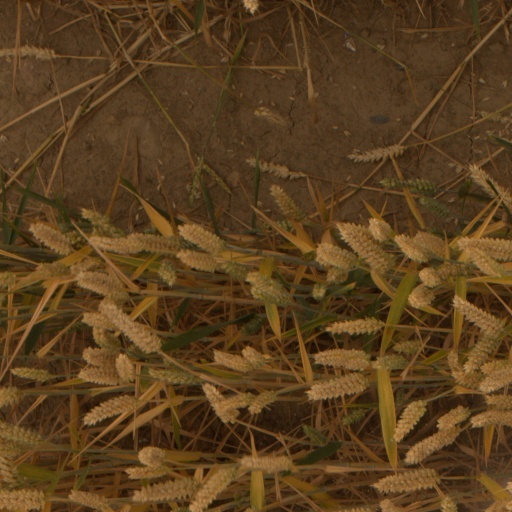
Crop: wheat